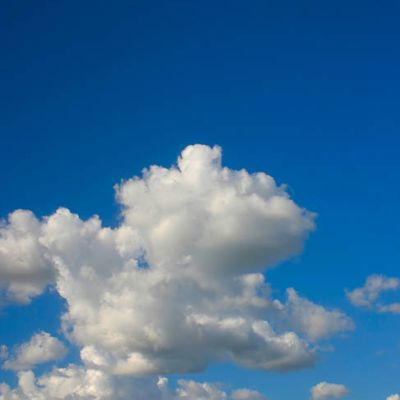
Cloud type: Altocumulus (Ac)